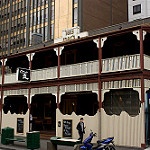
Label: buildings